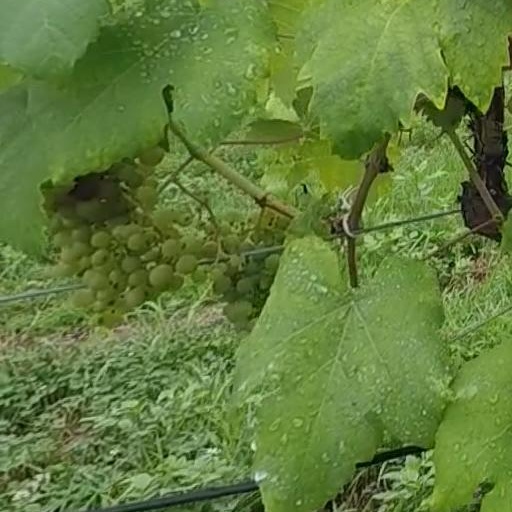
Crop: grape